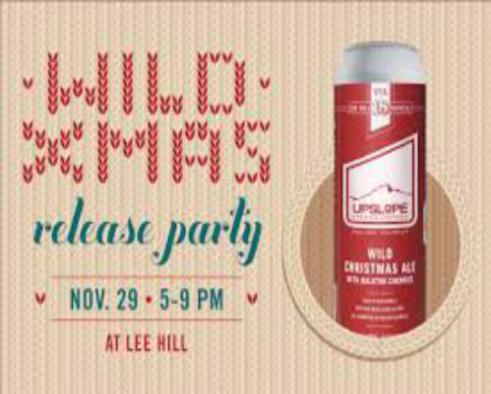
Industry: Food